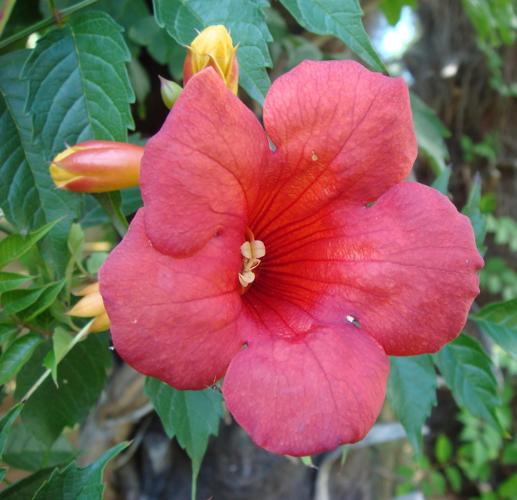
Label: trumpet creeper